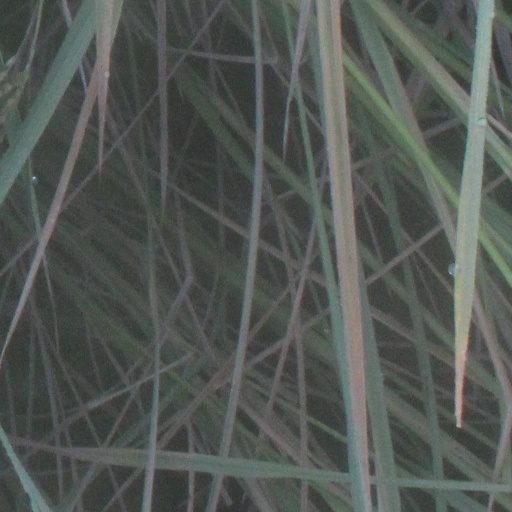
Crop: rice